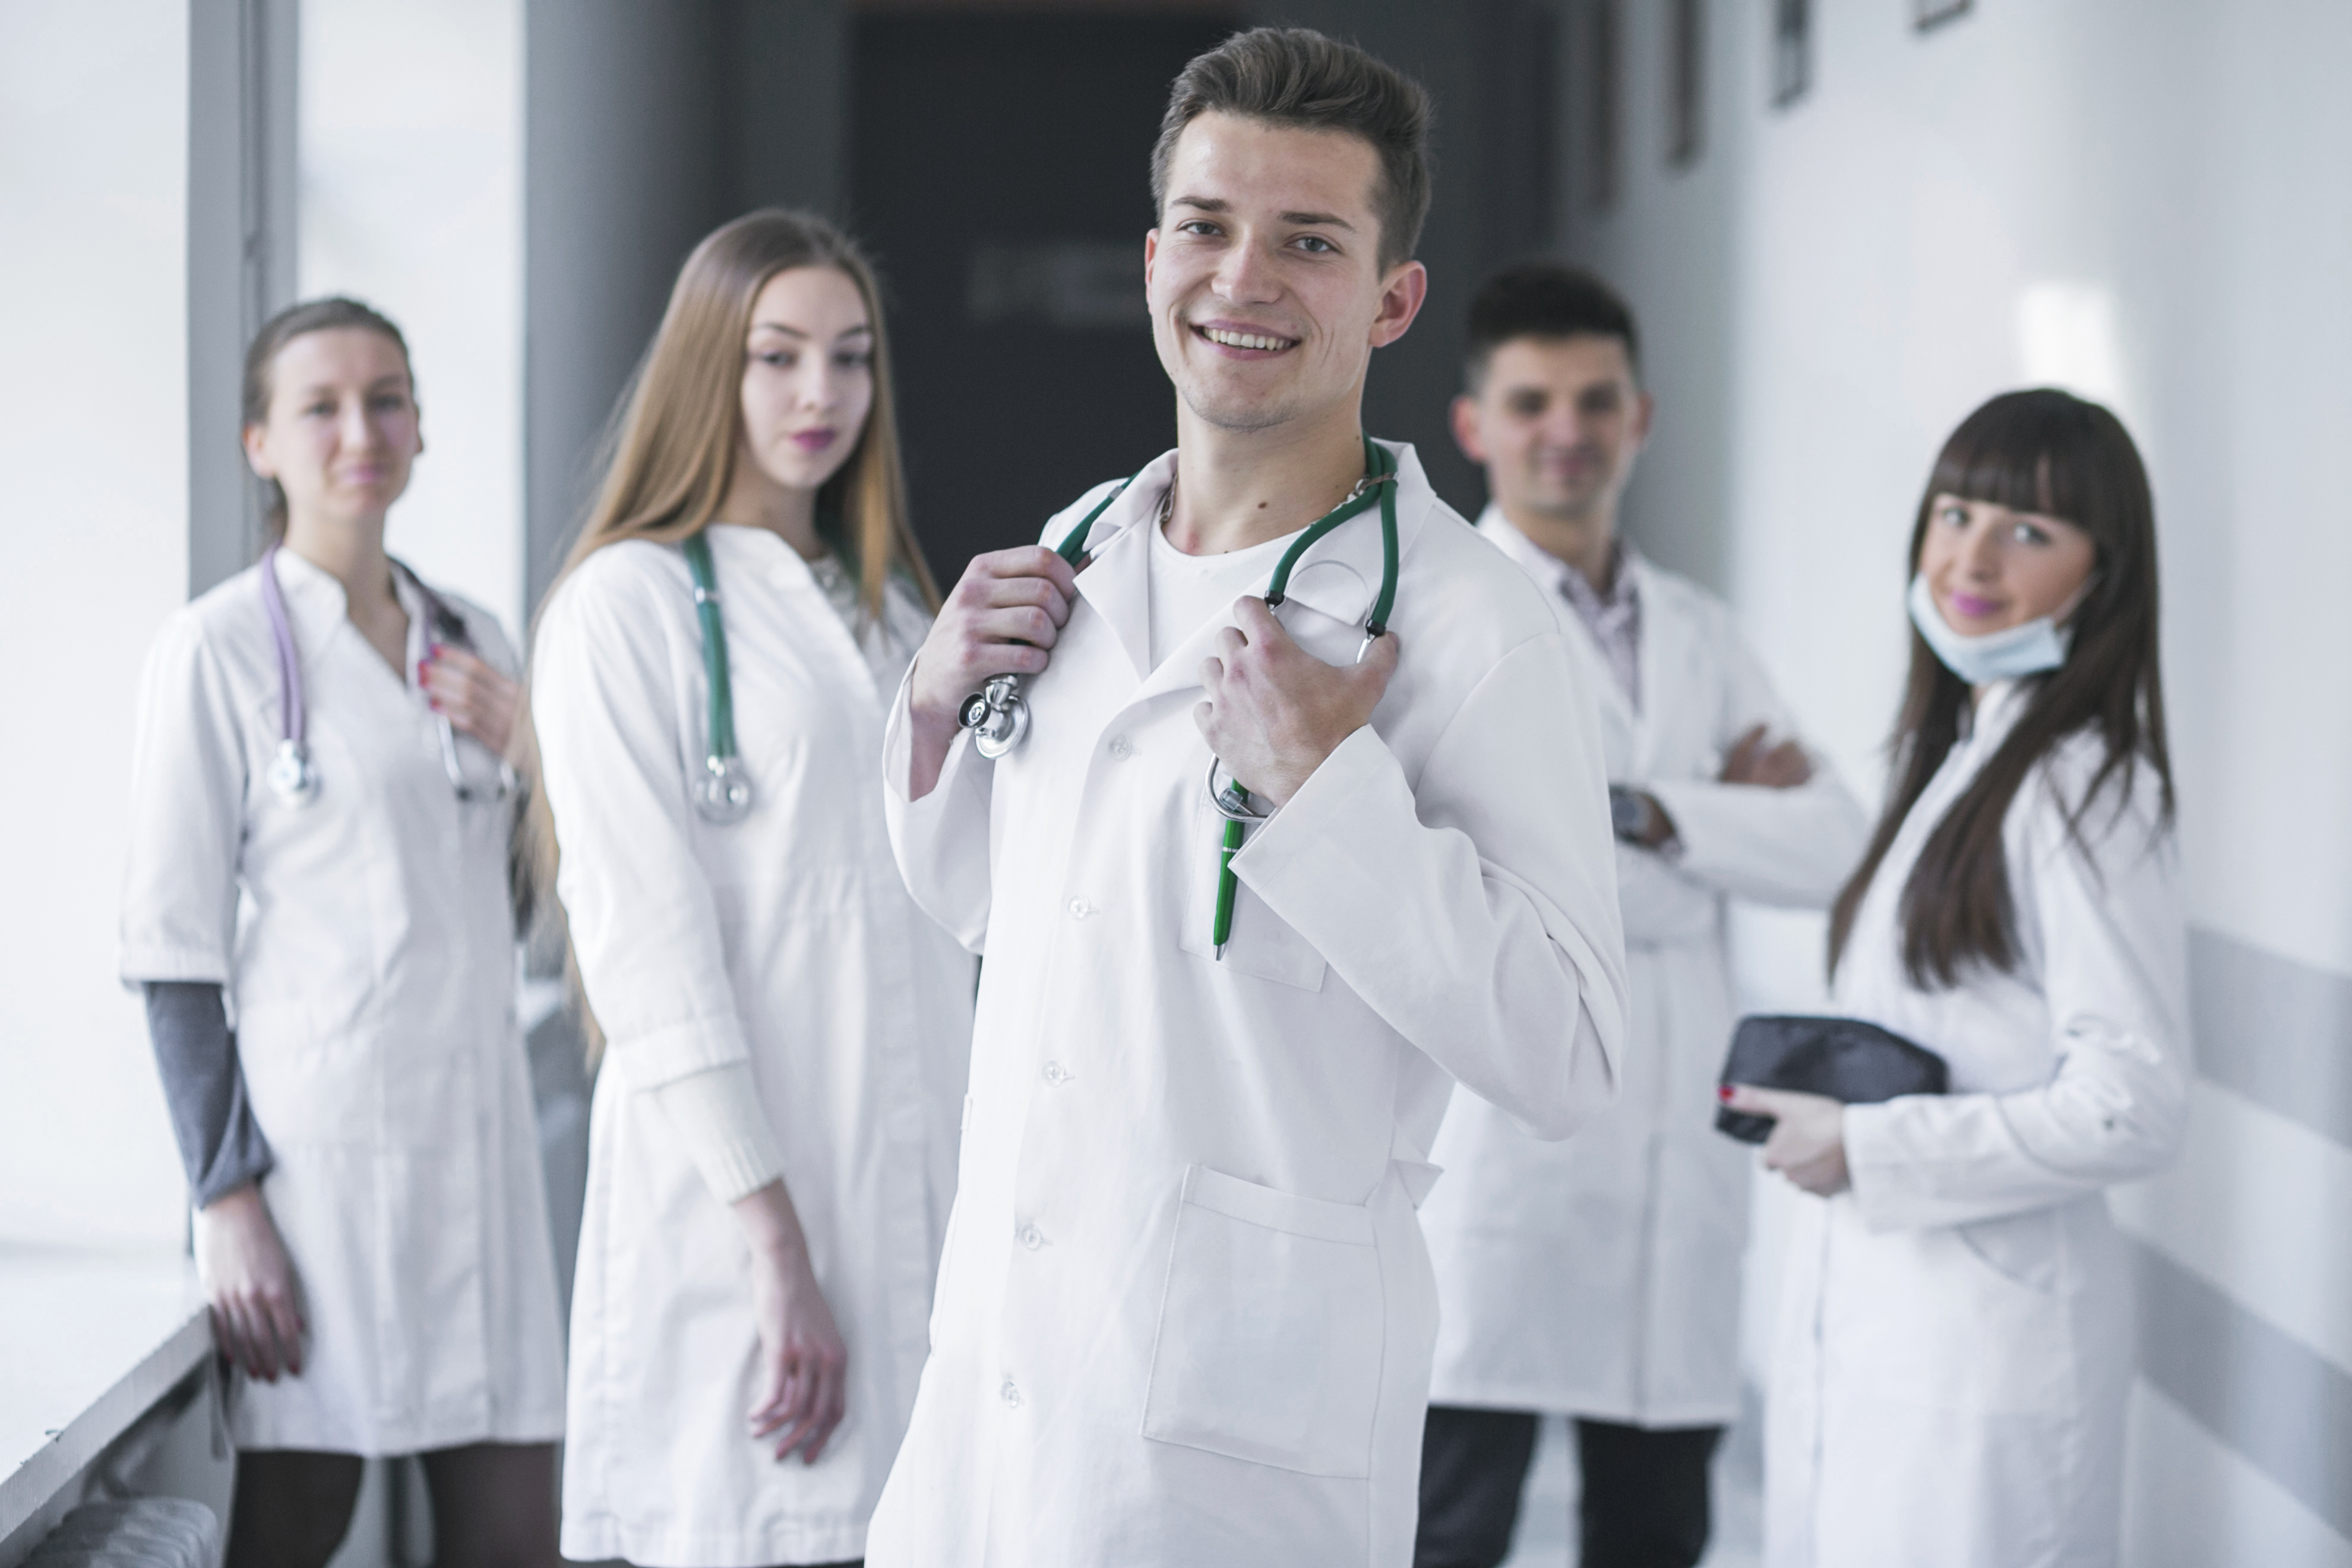
doctor, white coat, uniform, service, girl, physician, medicine, researcher, health care